Joseph Jenkins Roberts

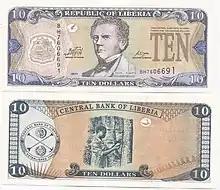
Roberts' image on the Liberian ten dollar bill.

After his first presidency, Roberts served for fifteen years as a major general in the Liberian Army, as well as a diplomatic representative of the nation to France and Great Britain. In 1862, he co-founded Liberia College in Monrovia, where he served as its first president until 1876. Roberts frequently traveled to the United States to raise funds for the college. Until his death, he held a professorship in jurisprudence and international law.